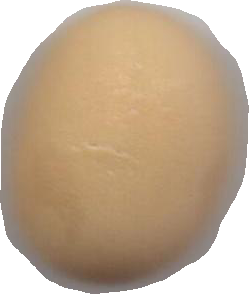
Variety: Grobogan